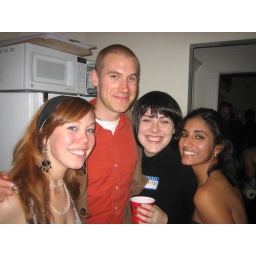
@ meera's nob hill &amp;quot;socialite&amp;quot; party. i do not dress this way in real life, thankyouverymuch.